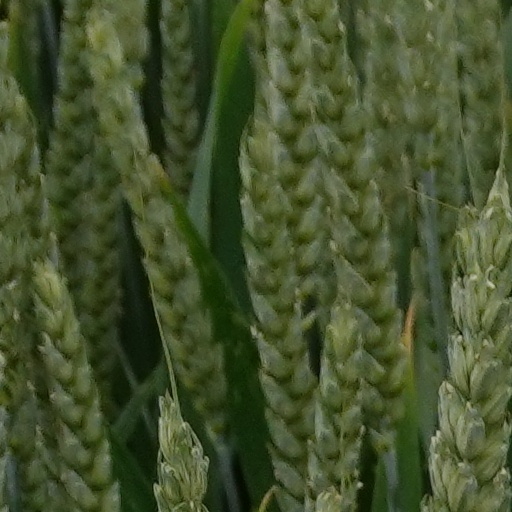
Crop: wheat